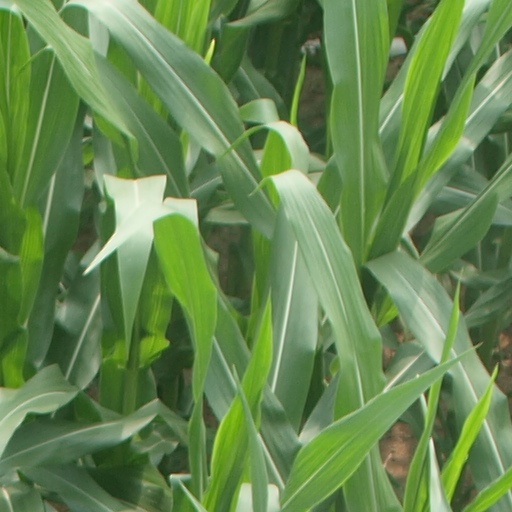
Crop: maize; corn